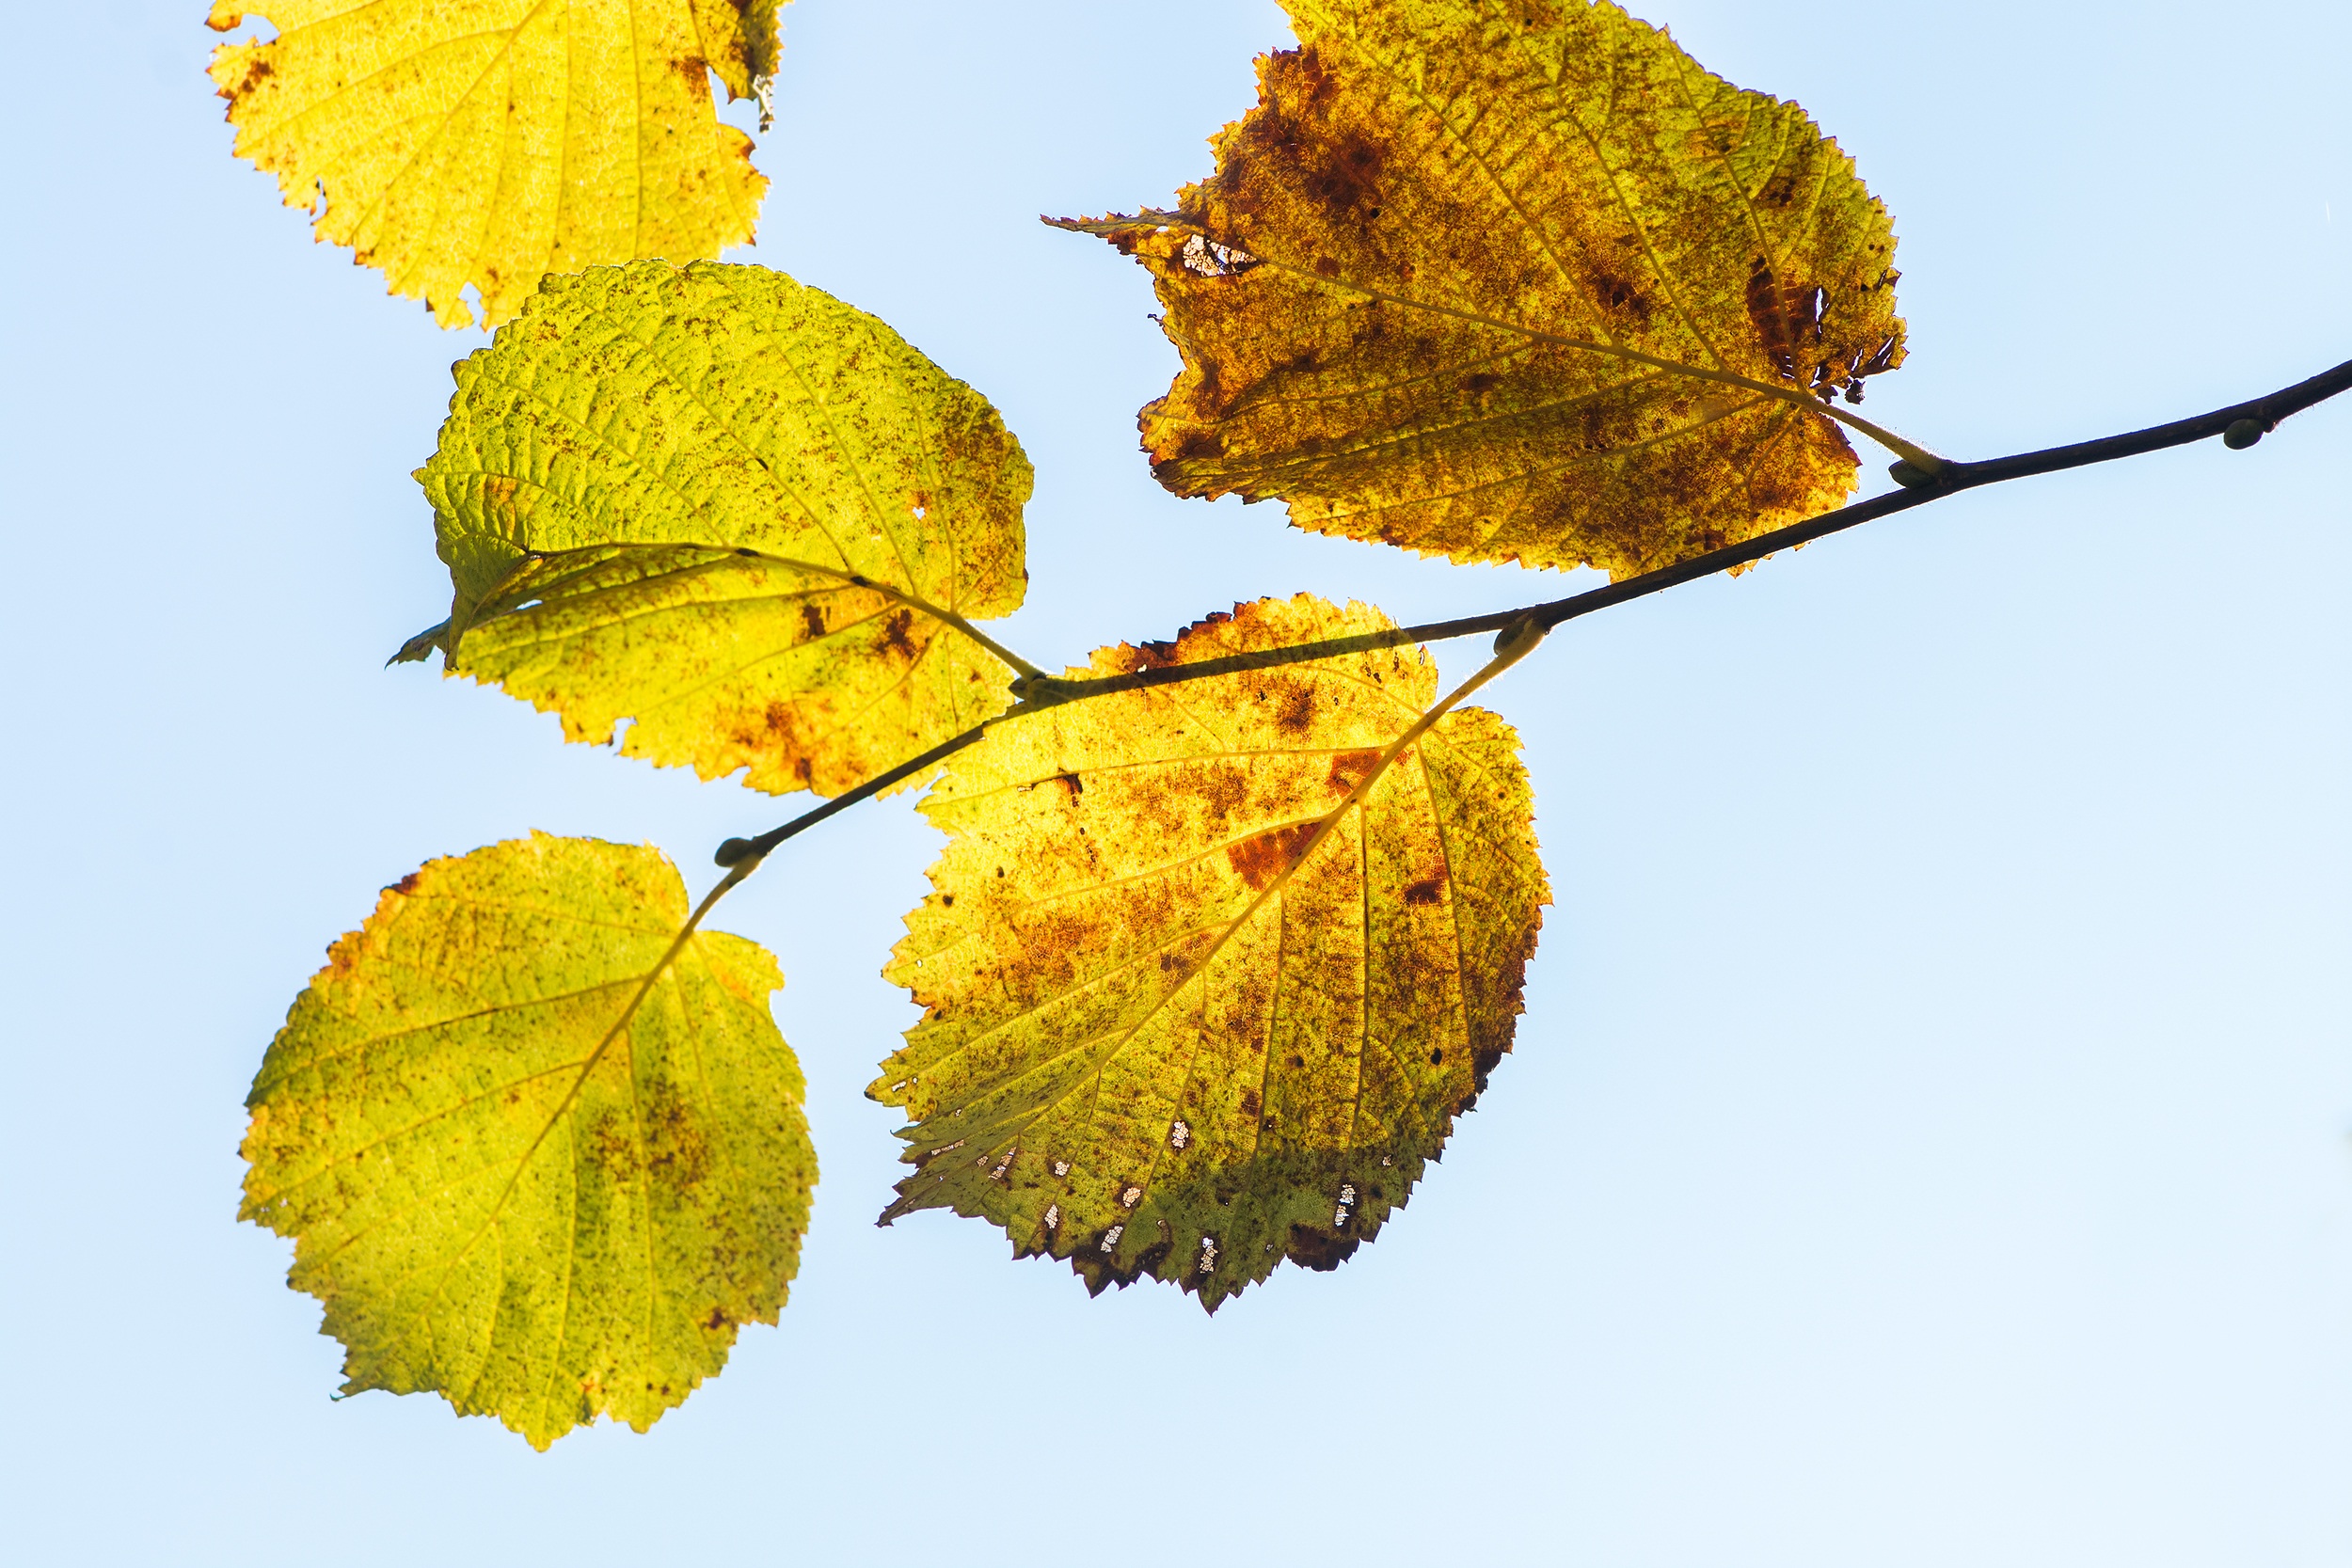
tree, nature, branch, plant, sunlight, leaf, green, autumn, brown, yellow, close, season, maple tree, maple leaf, autumn mood, deciduous, fall color, fall leaves, autumn colours, discolored, flowering plant, maidenhair tree, plant stem, woody plant, land plant, hazel leaves, hazel branch